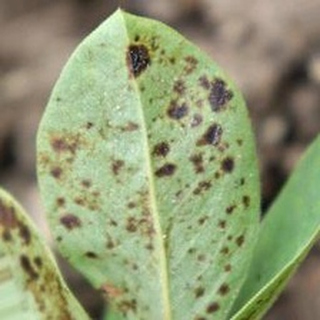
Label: groundnut_rust